Horst Schumann

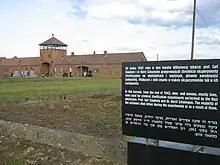
Remains of the building at Auschwitz II (Birkenau) where Schumann committed his medical atrocities

Schumann selected some of the women in Block 10 in the main camp of Auschwitz. In this Block Jewish women had been imprisoned for human experiments. To control the radiation on women, prisoner doctors (Dr. Maximilian Samuel, Dr. Wladislaw Dering) had to remove an ovary.